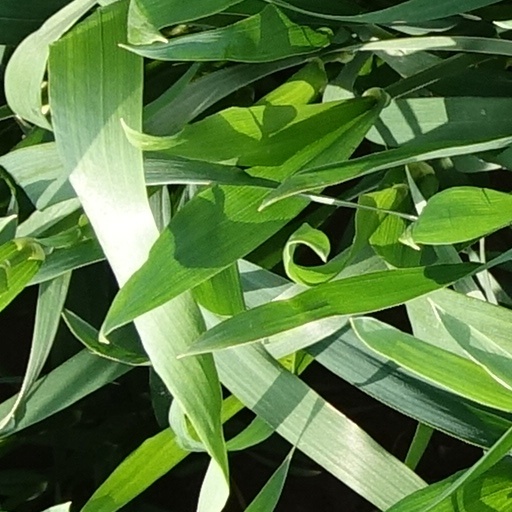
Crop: wheat